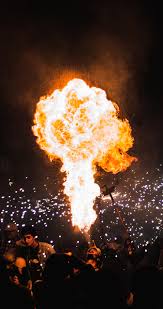
Label: urban_fire